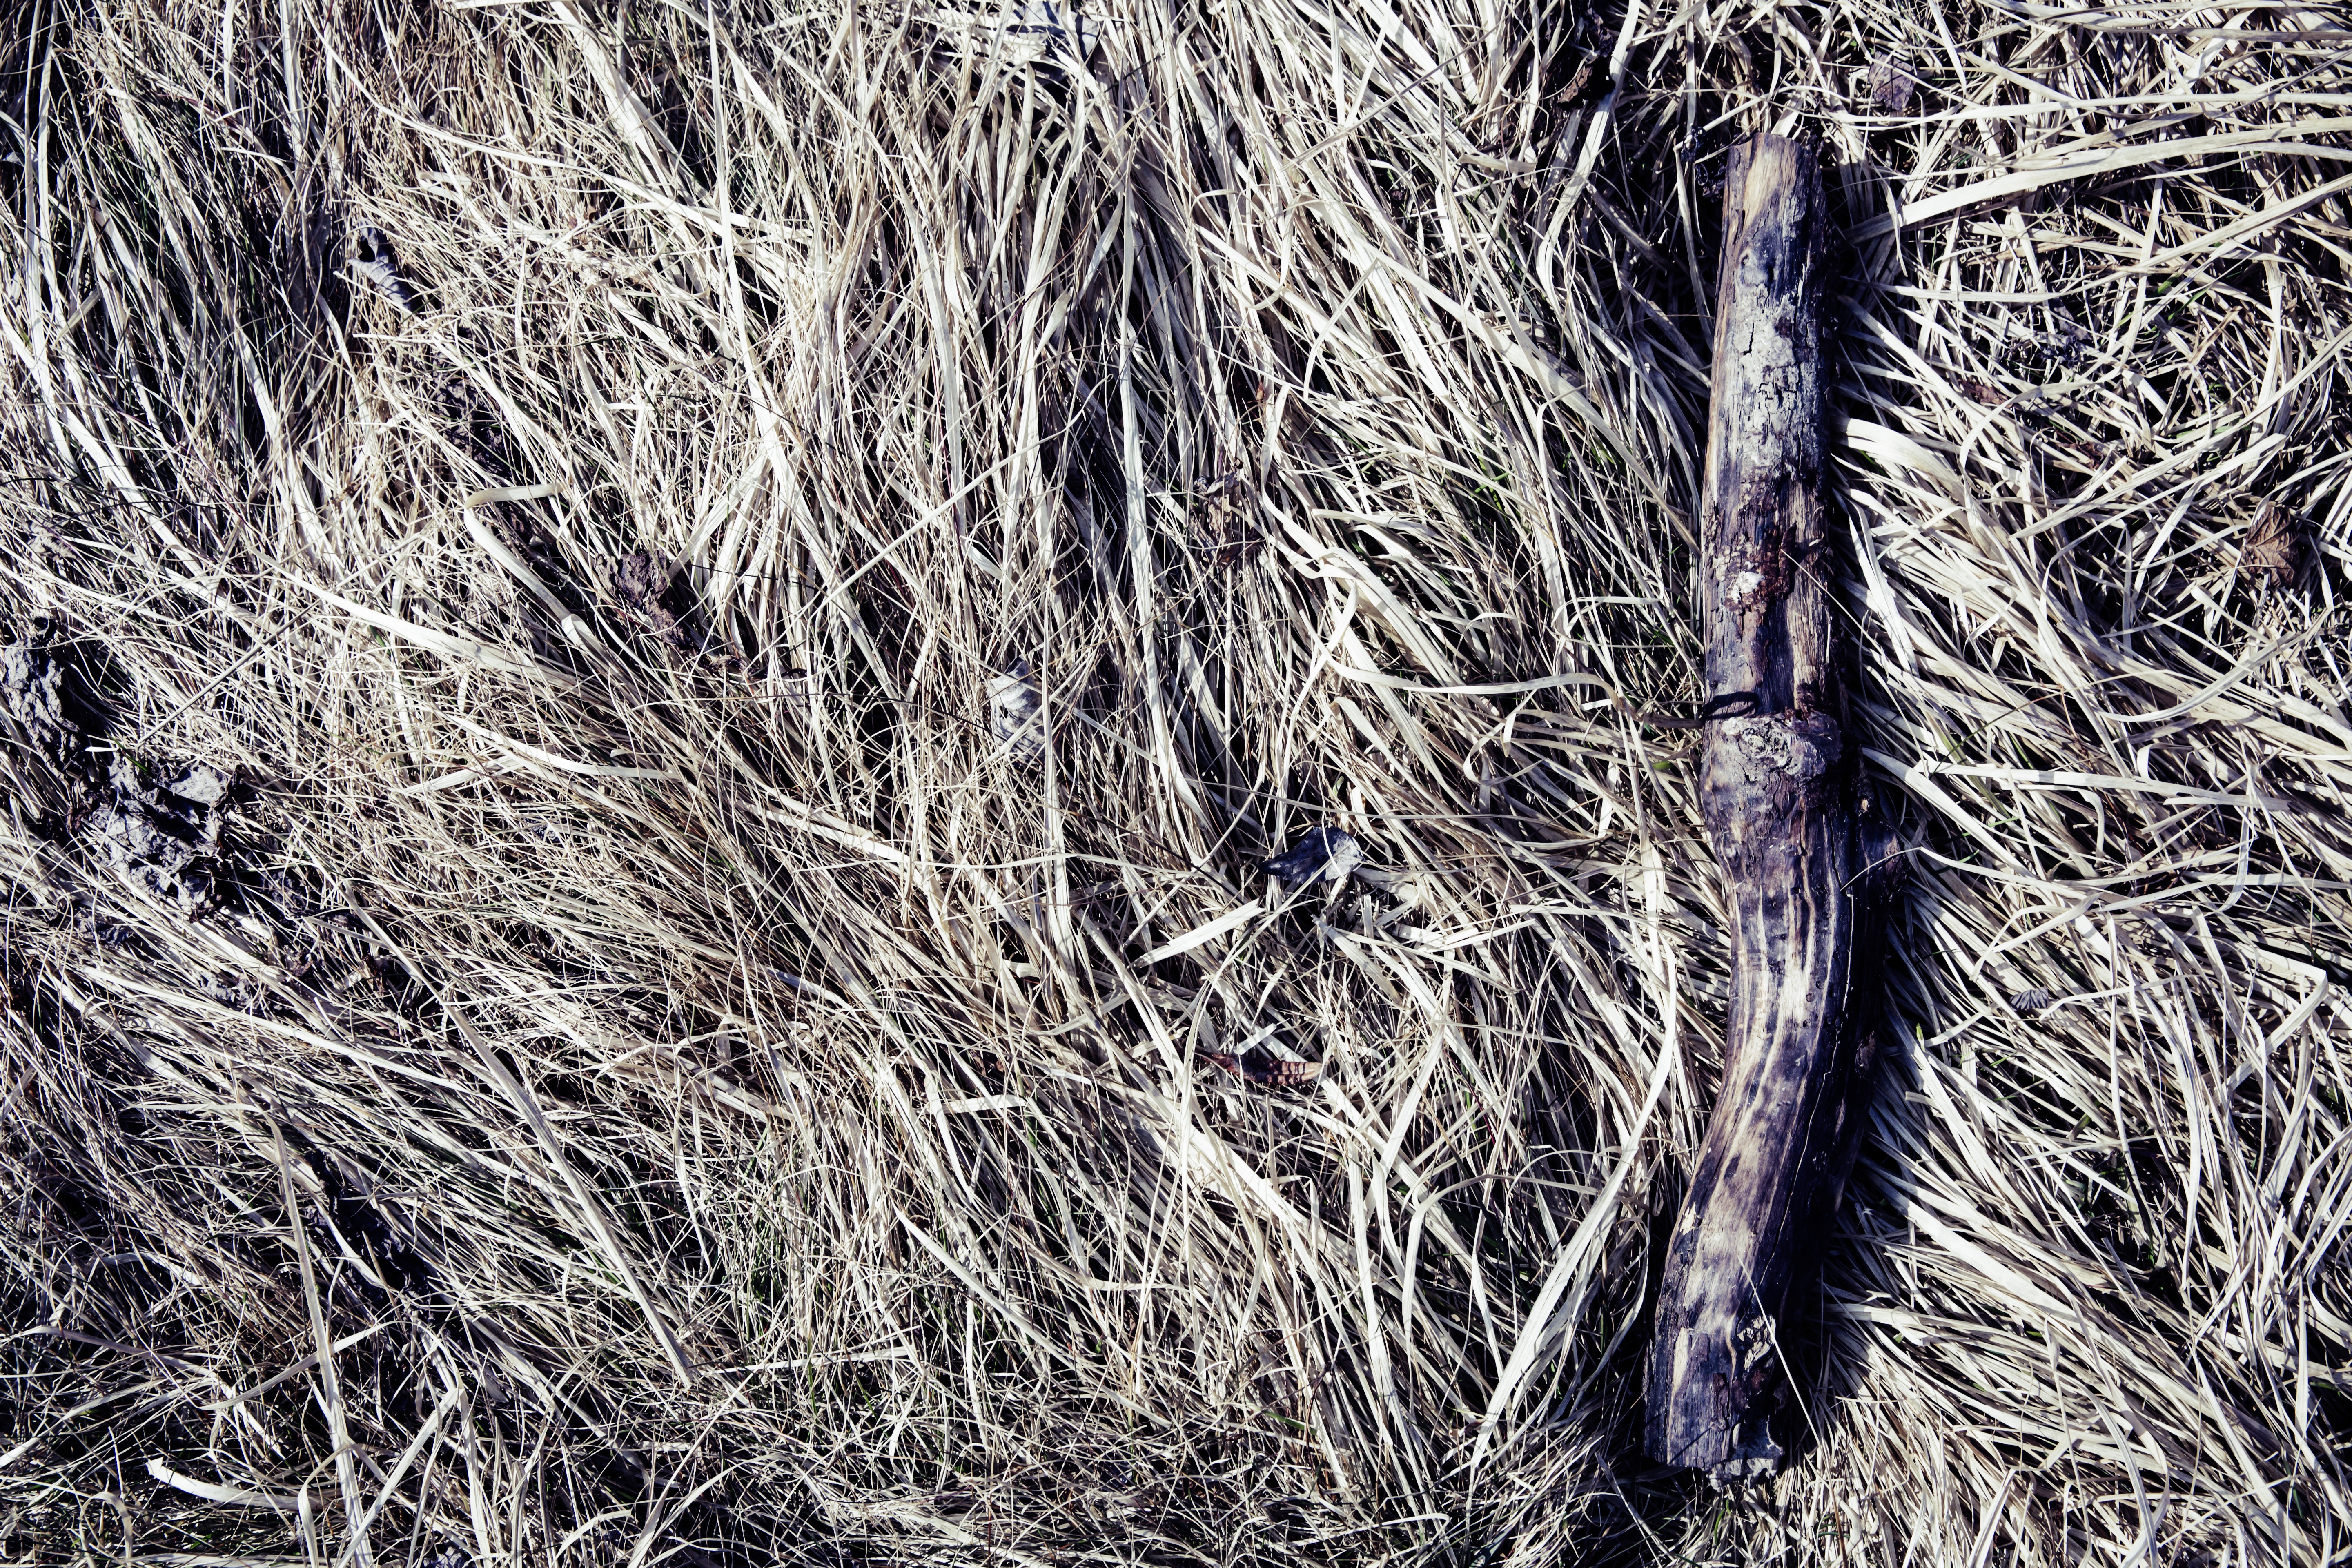
landscape, tree, nature, forest, path, grass, branch, winter, plant, hiking, frost, log, crop, park, soil, agriculture, season, conifer, branches, grove, mood, morgenstimmung, pine cones, old tree, branch branches, dead wood, drift wood, grass family